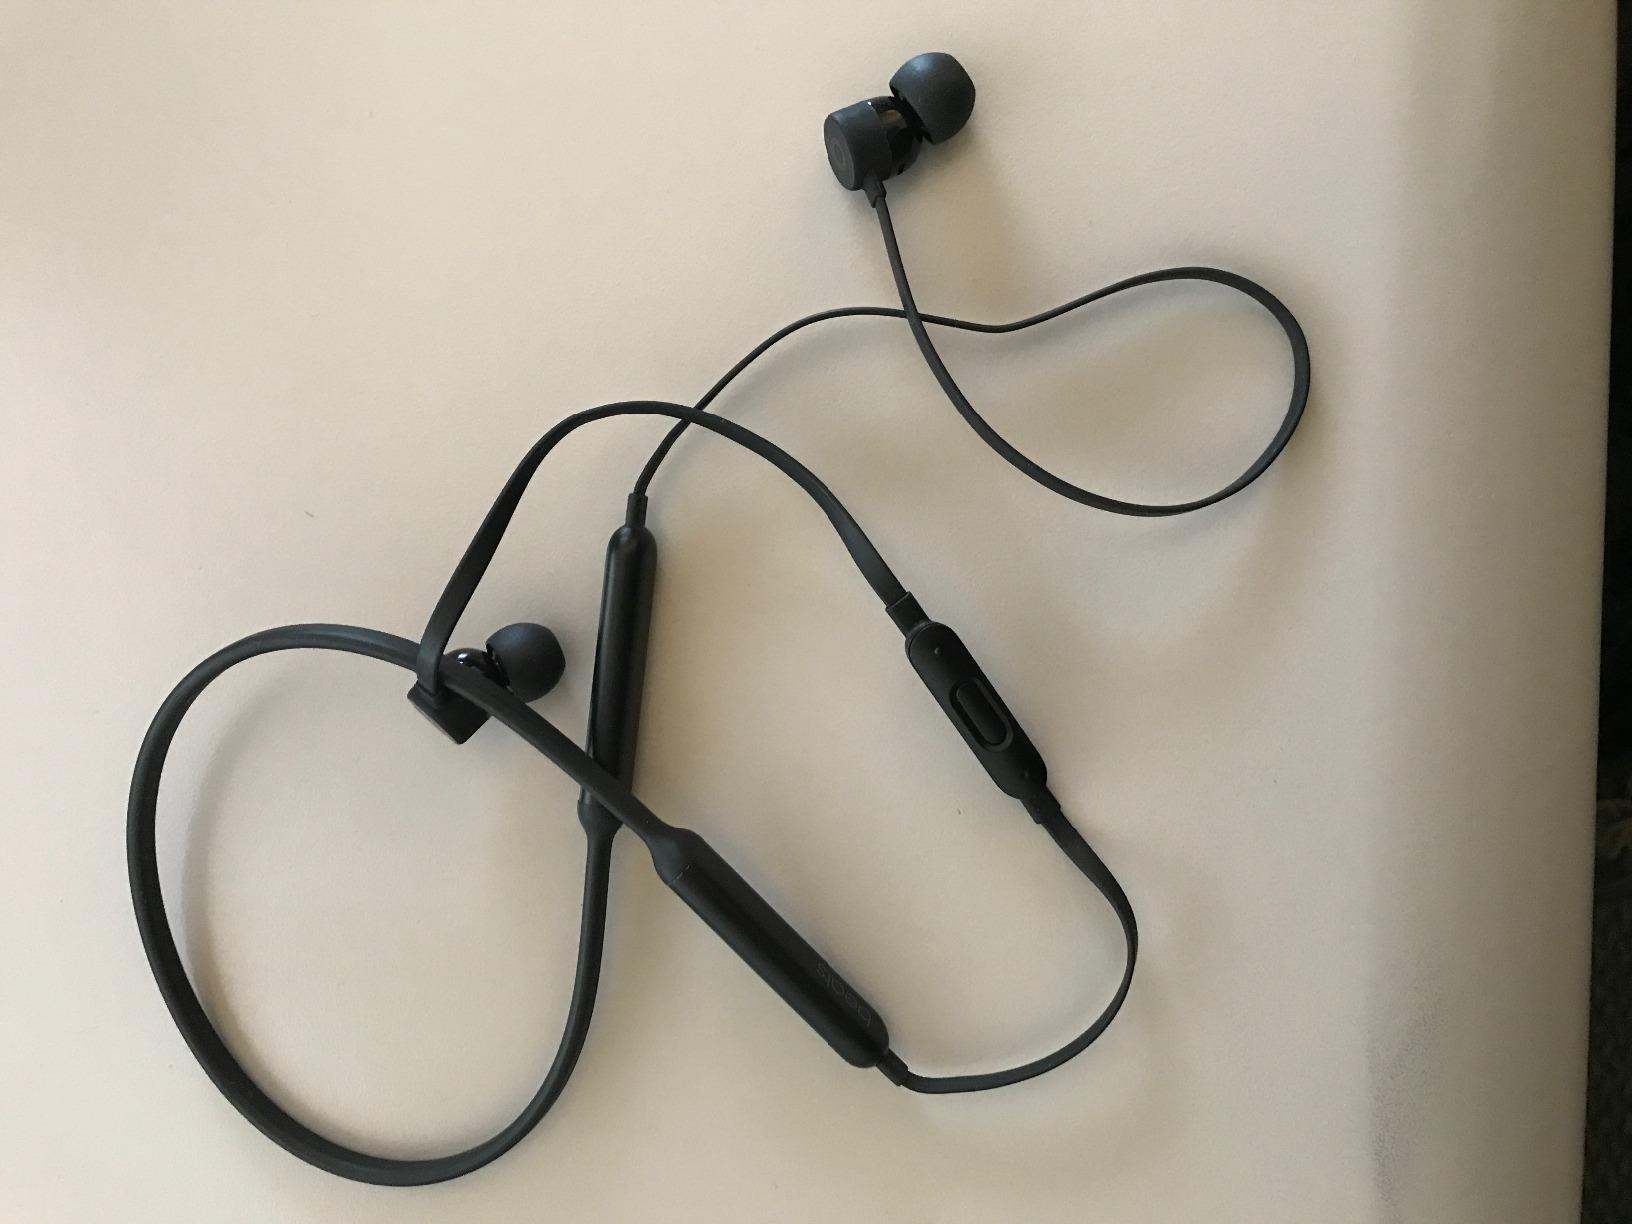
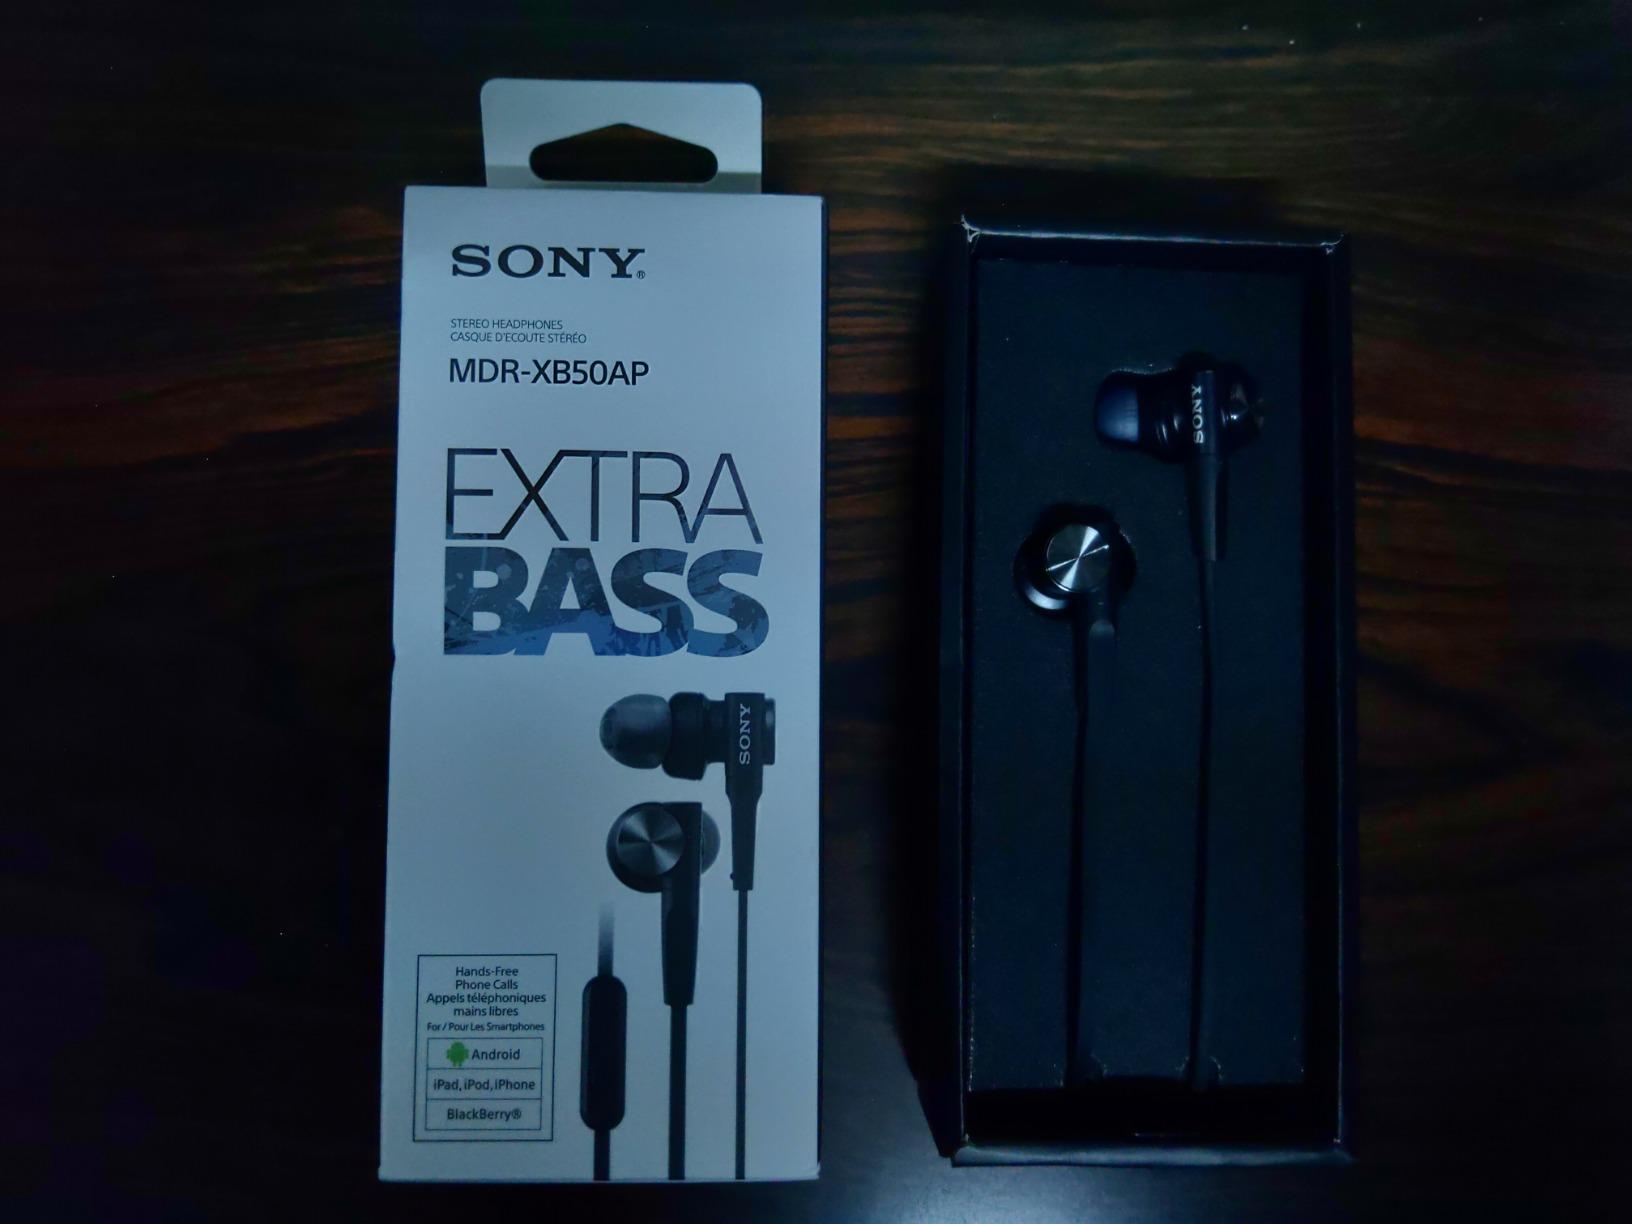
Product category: headphones
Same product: no